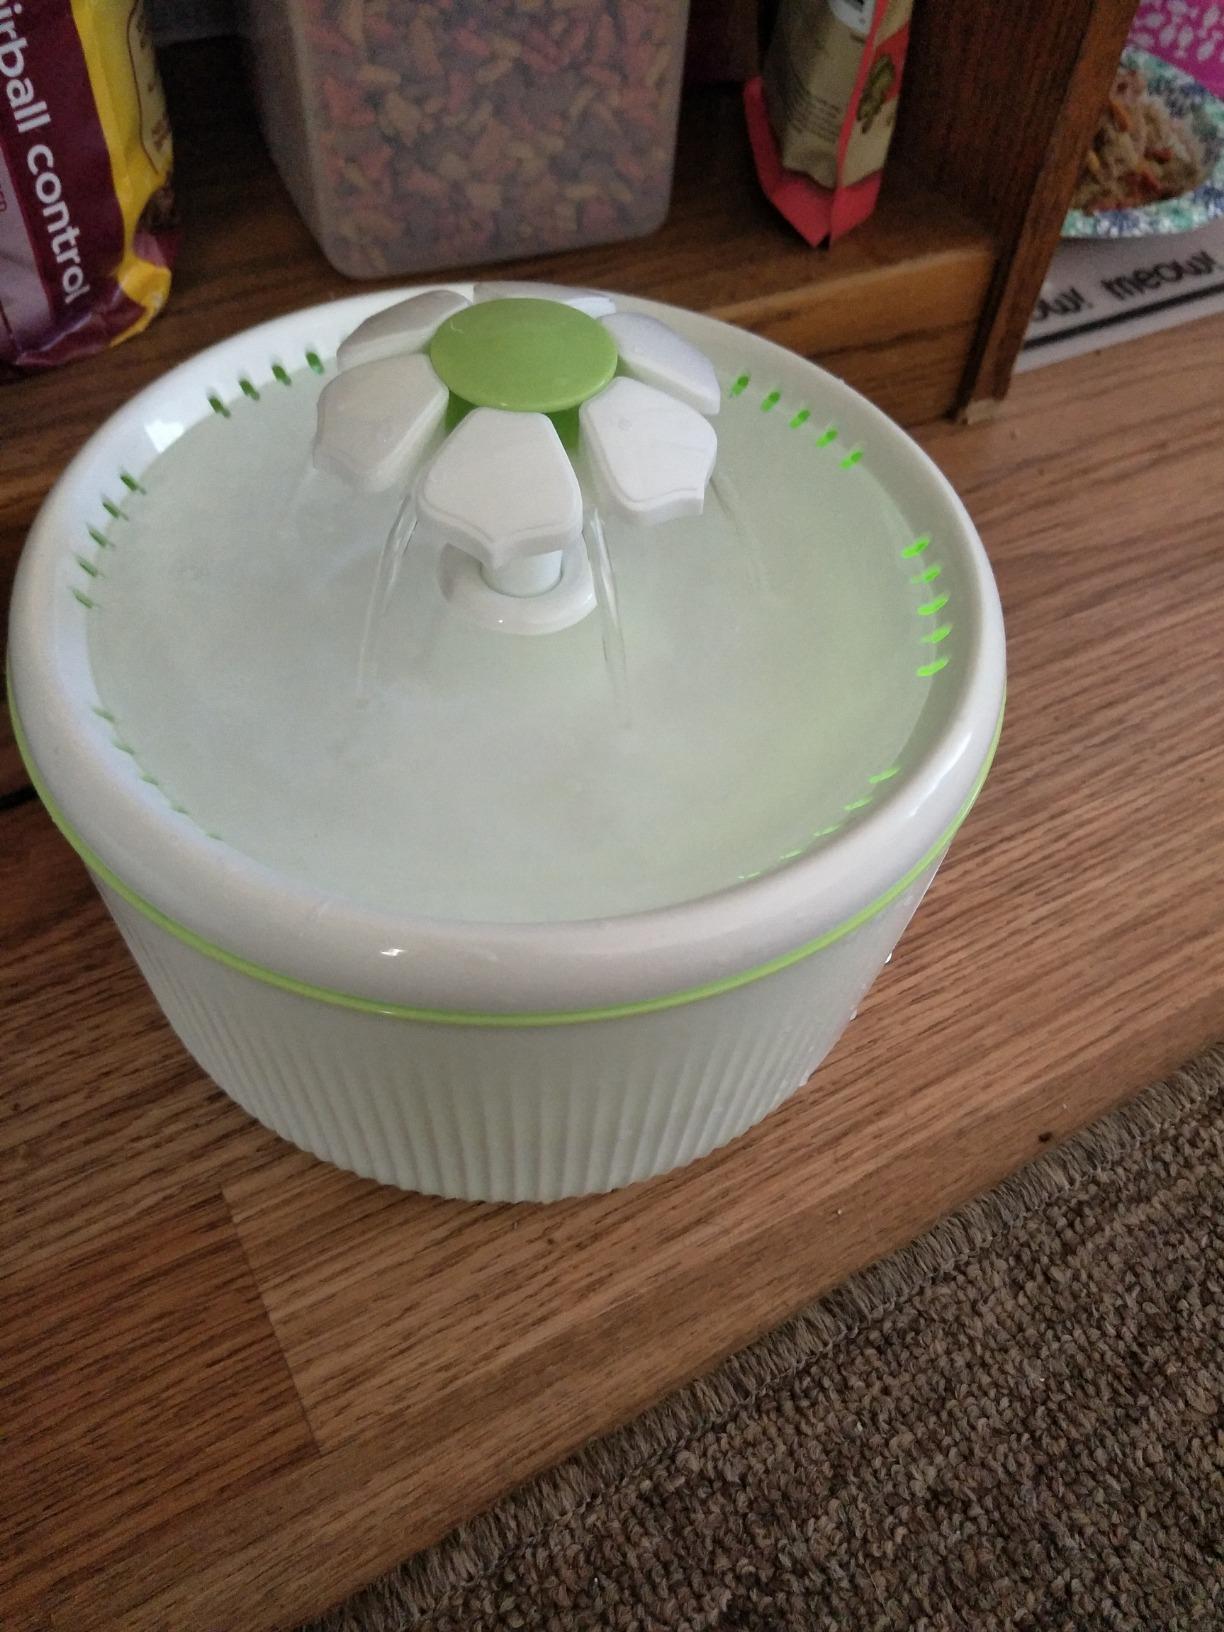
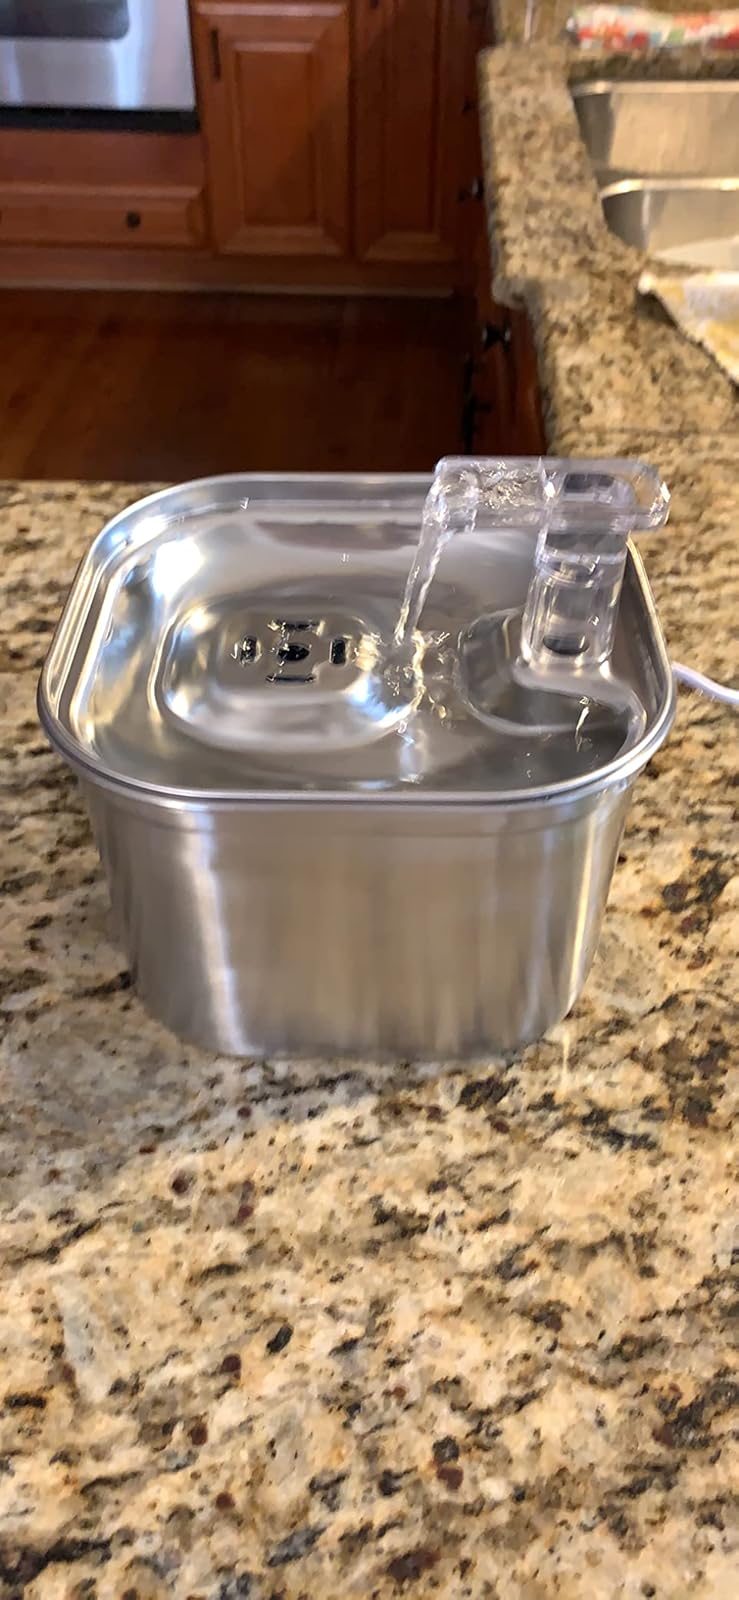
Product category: items_bowl
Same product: no